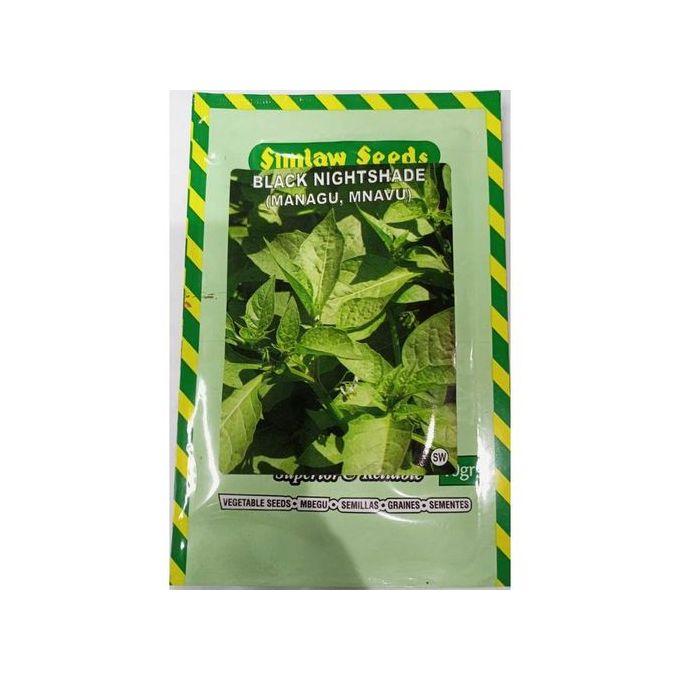
Mandhari nzuri ya kuvutia, ya mlima uliofunikwa na majani mafupi pamoja na msitu wa miti mingi ya kijani, huku ikizingirwa na anga lenye mawingu meupe.